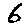
Label: 6